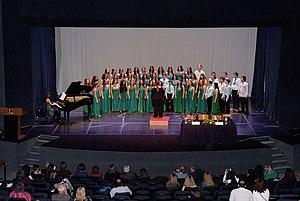
Rosarte est l'une des chorales grecques les plus importantes puisqu'il s'agit du chœur des enfants de la municipalité d'Athènes et d'une chorale de la Radio Télévision hellénique. La chorale appartient aux ensembles musicaux de la municipalité d'Athènes depuis février 2008.